Adrianna Tate-Duncan

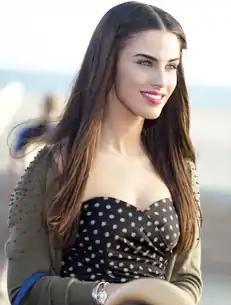
Jessica Lowndes as Adrianna Tate-Duncan in Season 3 Episode 8

Adrianna "Ade" Tate-Duncan is a fictional character on The CW television series "90210", the fourth series in the "Beverly Hills, 90210" franchise. Portrayed by Jessica Lowndes, the character was originally only scripted as a guest spot in the series' pilot, but was added to the main cast in the fourteenth episode of the first season, replacing Jessica Walter.